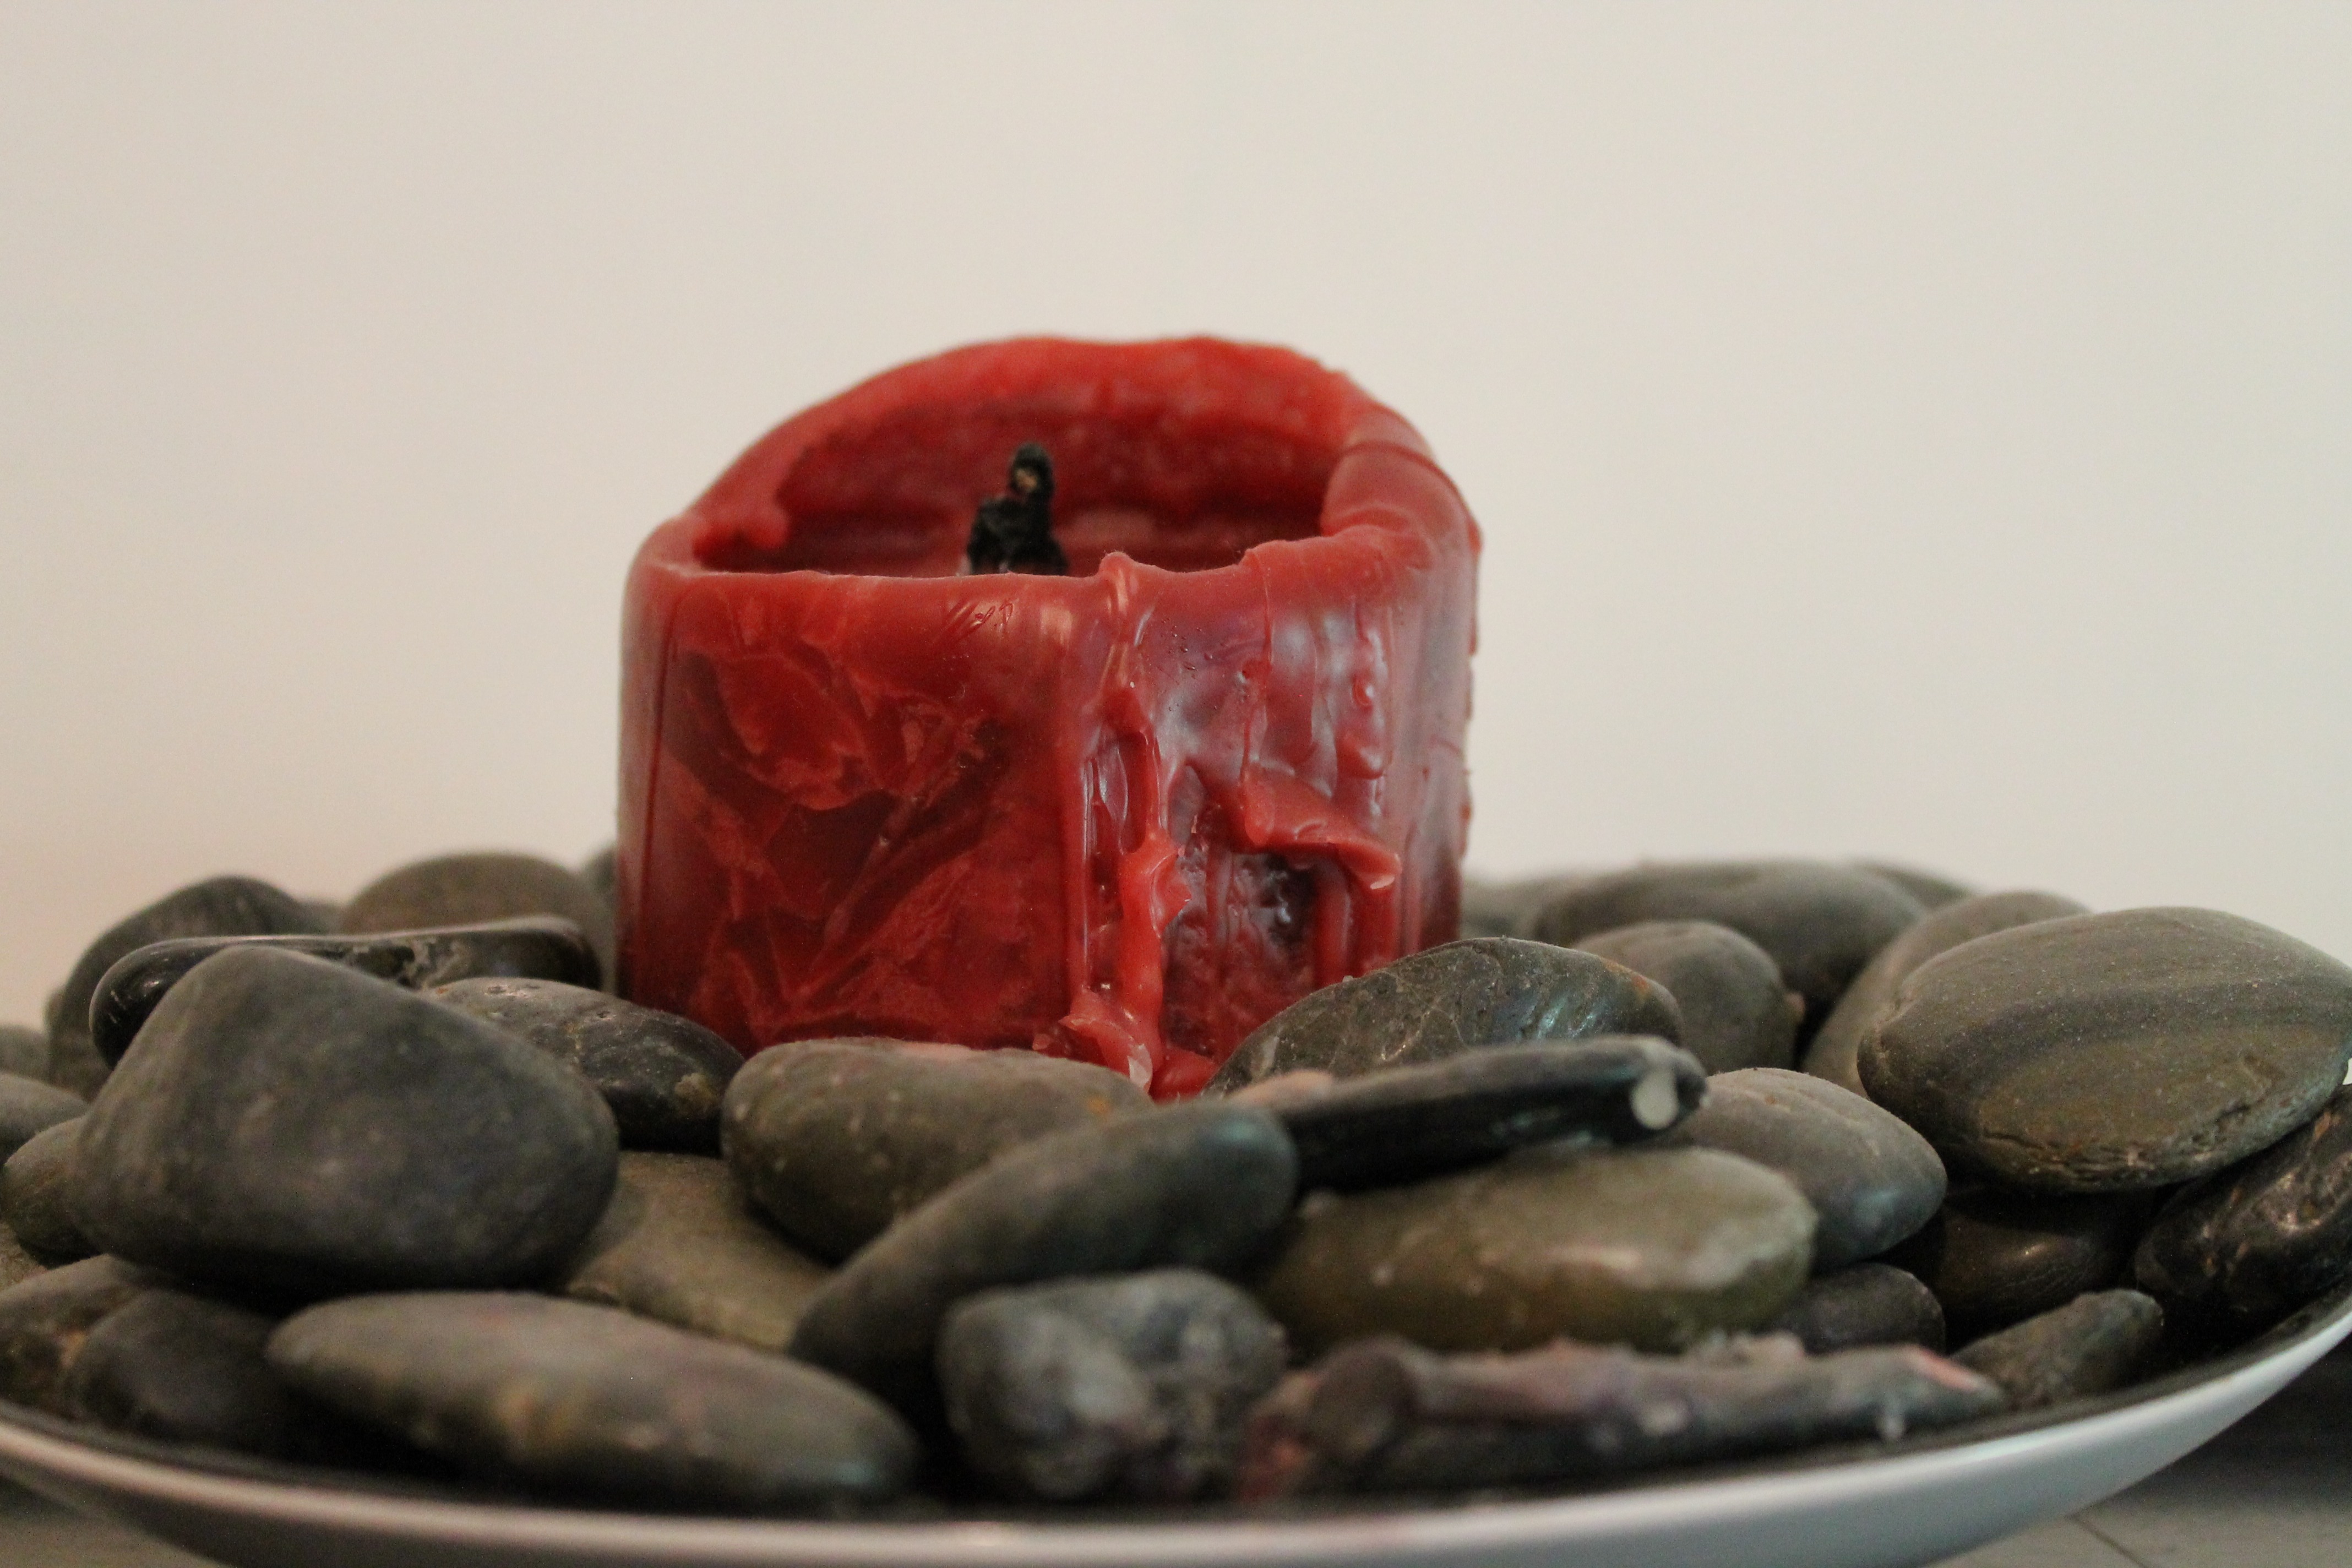
decoration, food, produce, candle, still life, material, painting, candlestick, decorative, wick, candlelight, wax candle, wax, candle holder